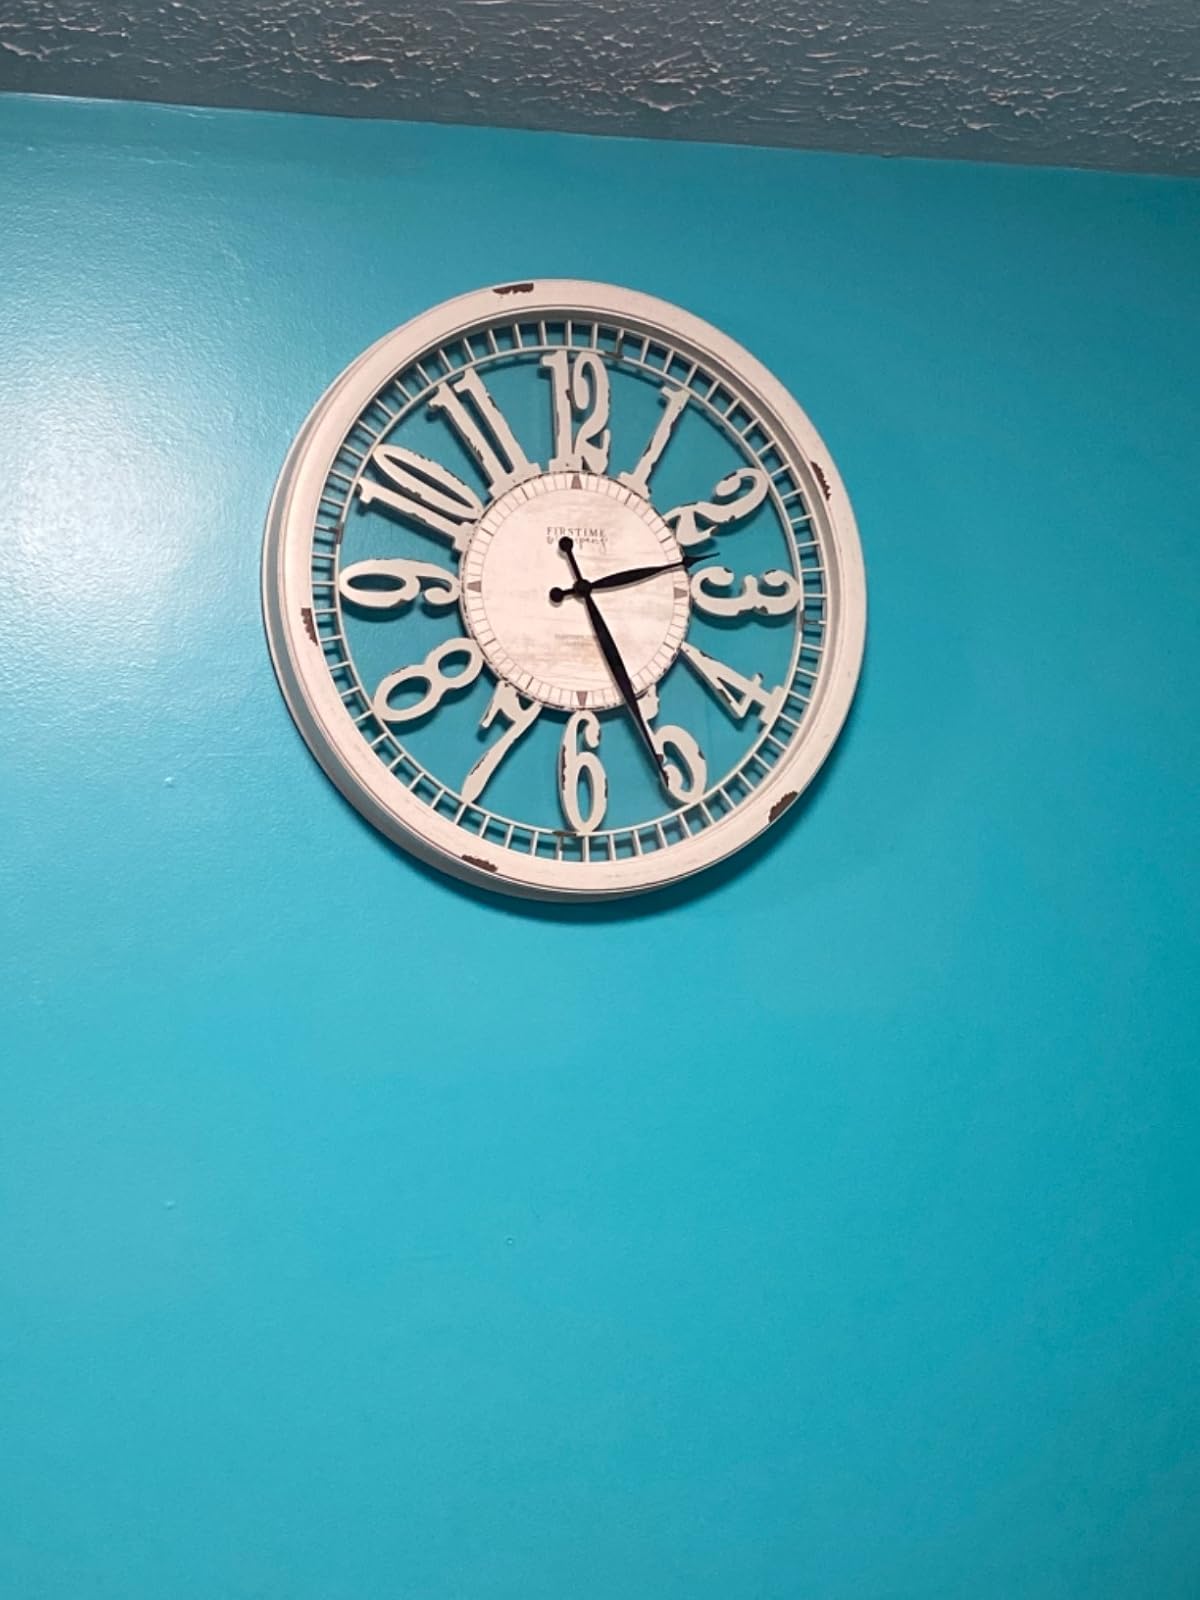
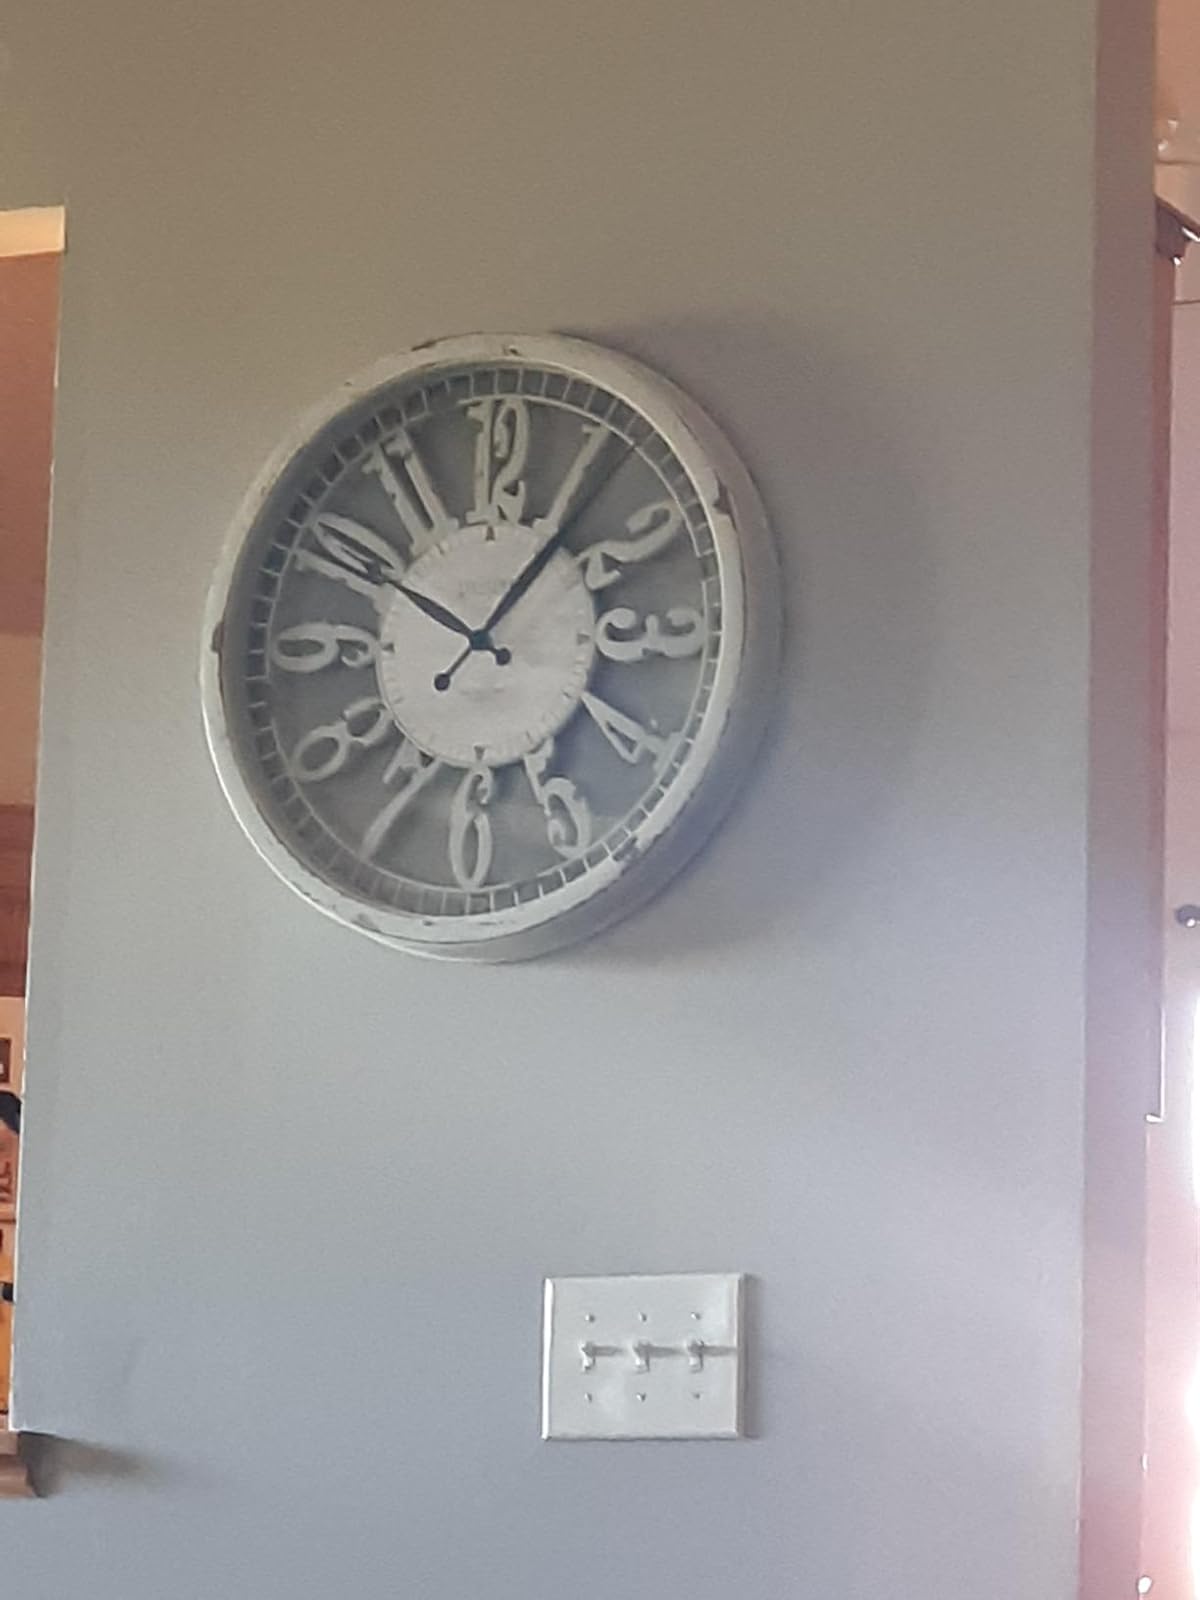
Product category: clock
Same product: yes